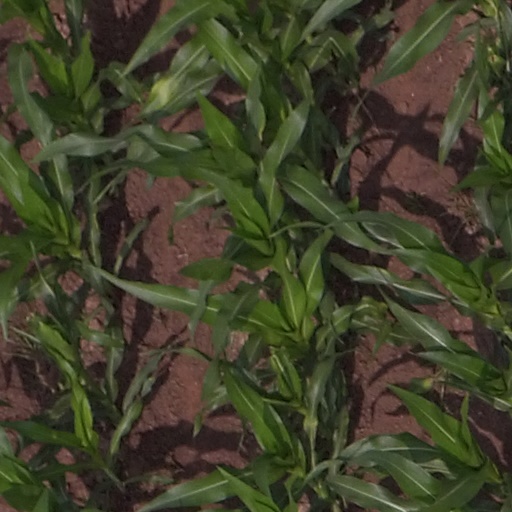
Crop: maize; corn